Athletic Bilbao

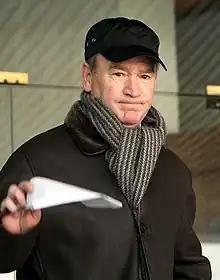
Coach Javier Clemente.

Along with fellow Basque clubs such as Real Unión, Arenas Club de Getxo and Real Sociedad, Athletic was a founding member of La Liga in 1928 and by 1930 they were joined by CD Alavés; five of the ten clubs in the "Primera División" were from the Basque Country. The saying ""Con cantera y afición, no hace falta importación"" (en: "With home-grown teams and support, there is no need for import"), made sense during these early days.